Ultralight aviation

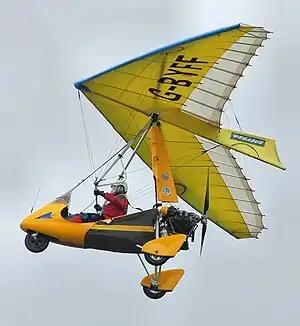
Pegasus Quantum 145-912 ultralight trike

Ultralight aviation (called microlight aviation in some countries) is the flying of lightweight, 1- or 2-seat fixed-wing aircraft. Some countries differentiate between weight-shift control and conventional three-axis control aircraft with ailerons, elevator and rudder, calling the former "microlight" and the latter "ultralight".